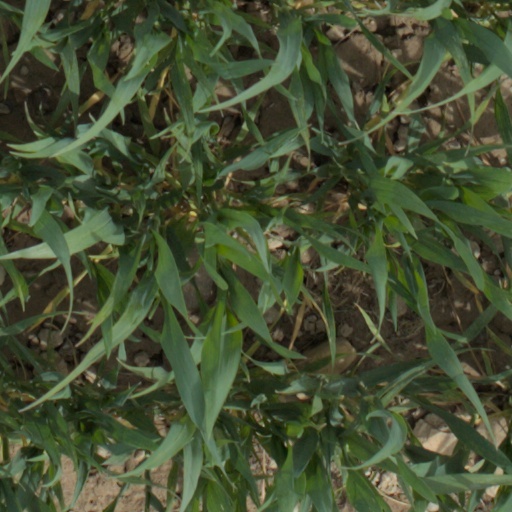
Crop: wheat